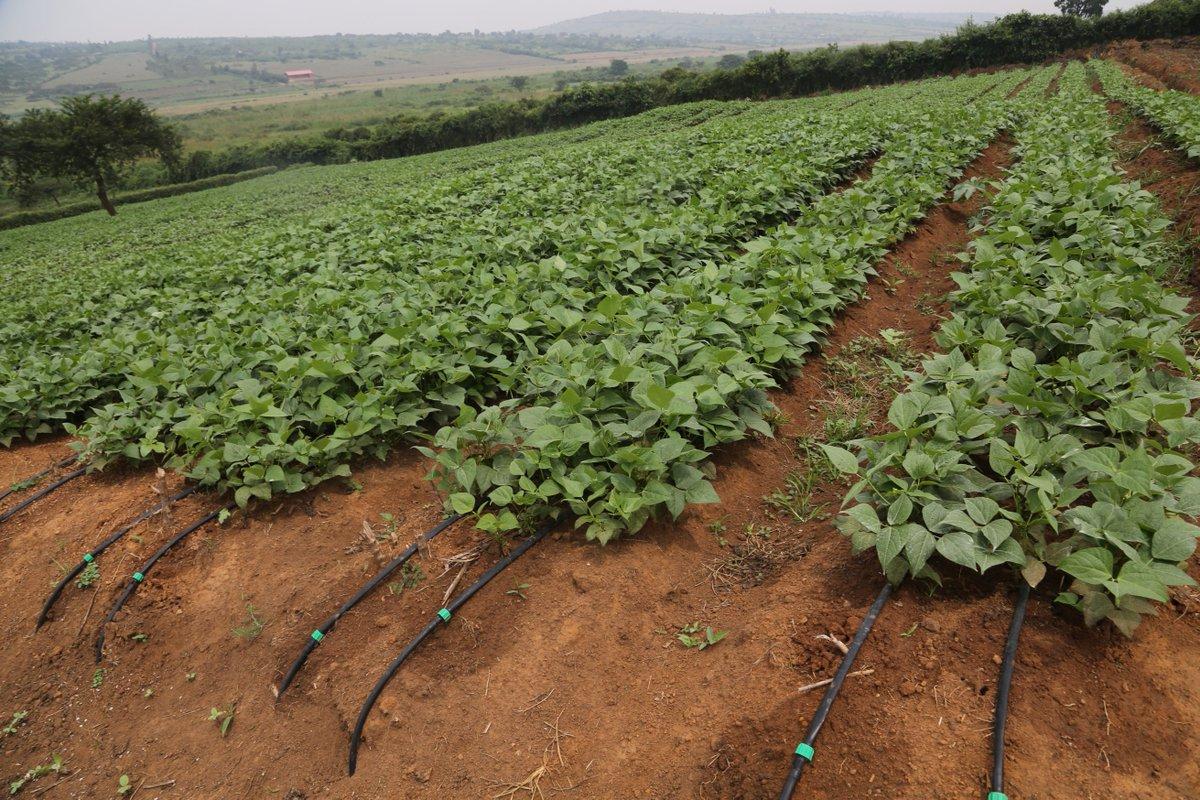
Shamba kubwa la mimea lililozungukwa na miti mizuri huku hali ya hewa ikiwa safi, linaendelezwa kwa mfumo bora wa umwagiliaji, na hutoa msaada mkubwa kwa ukuaji wa mazao.